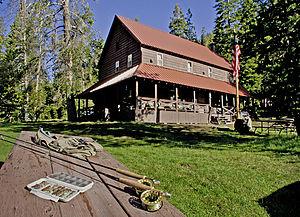
Le Drakesbad Guest Ranch est un ranch hôtelier américain dans le comté de Plumas, en Californie. Protégé au sein du parc national volcanique de Lassen, il est inscrit au Registre national des lieux historiques depuis le 22 octobre 2003.